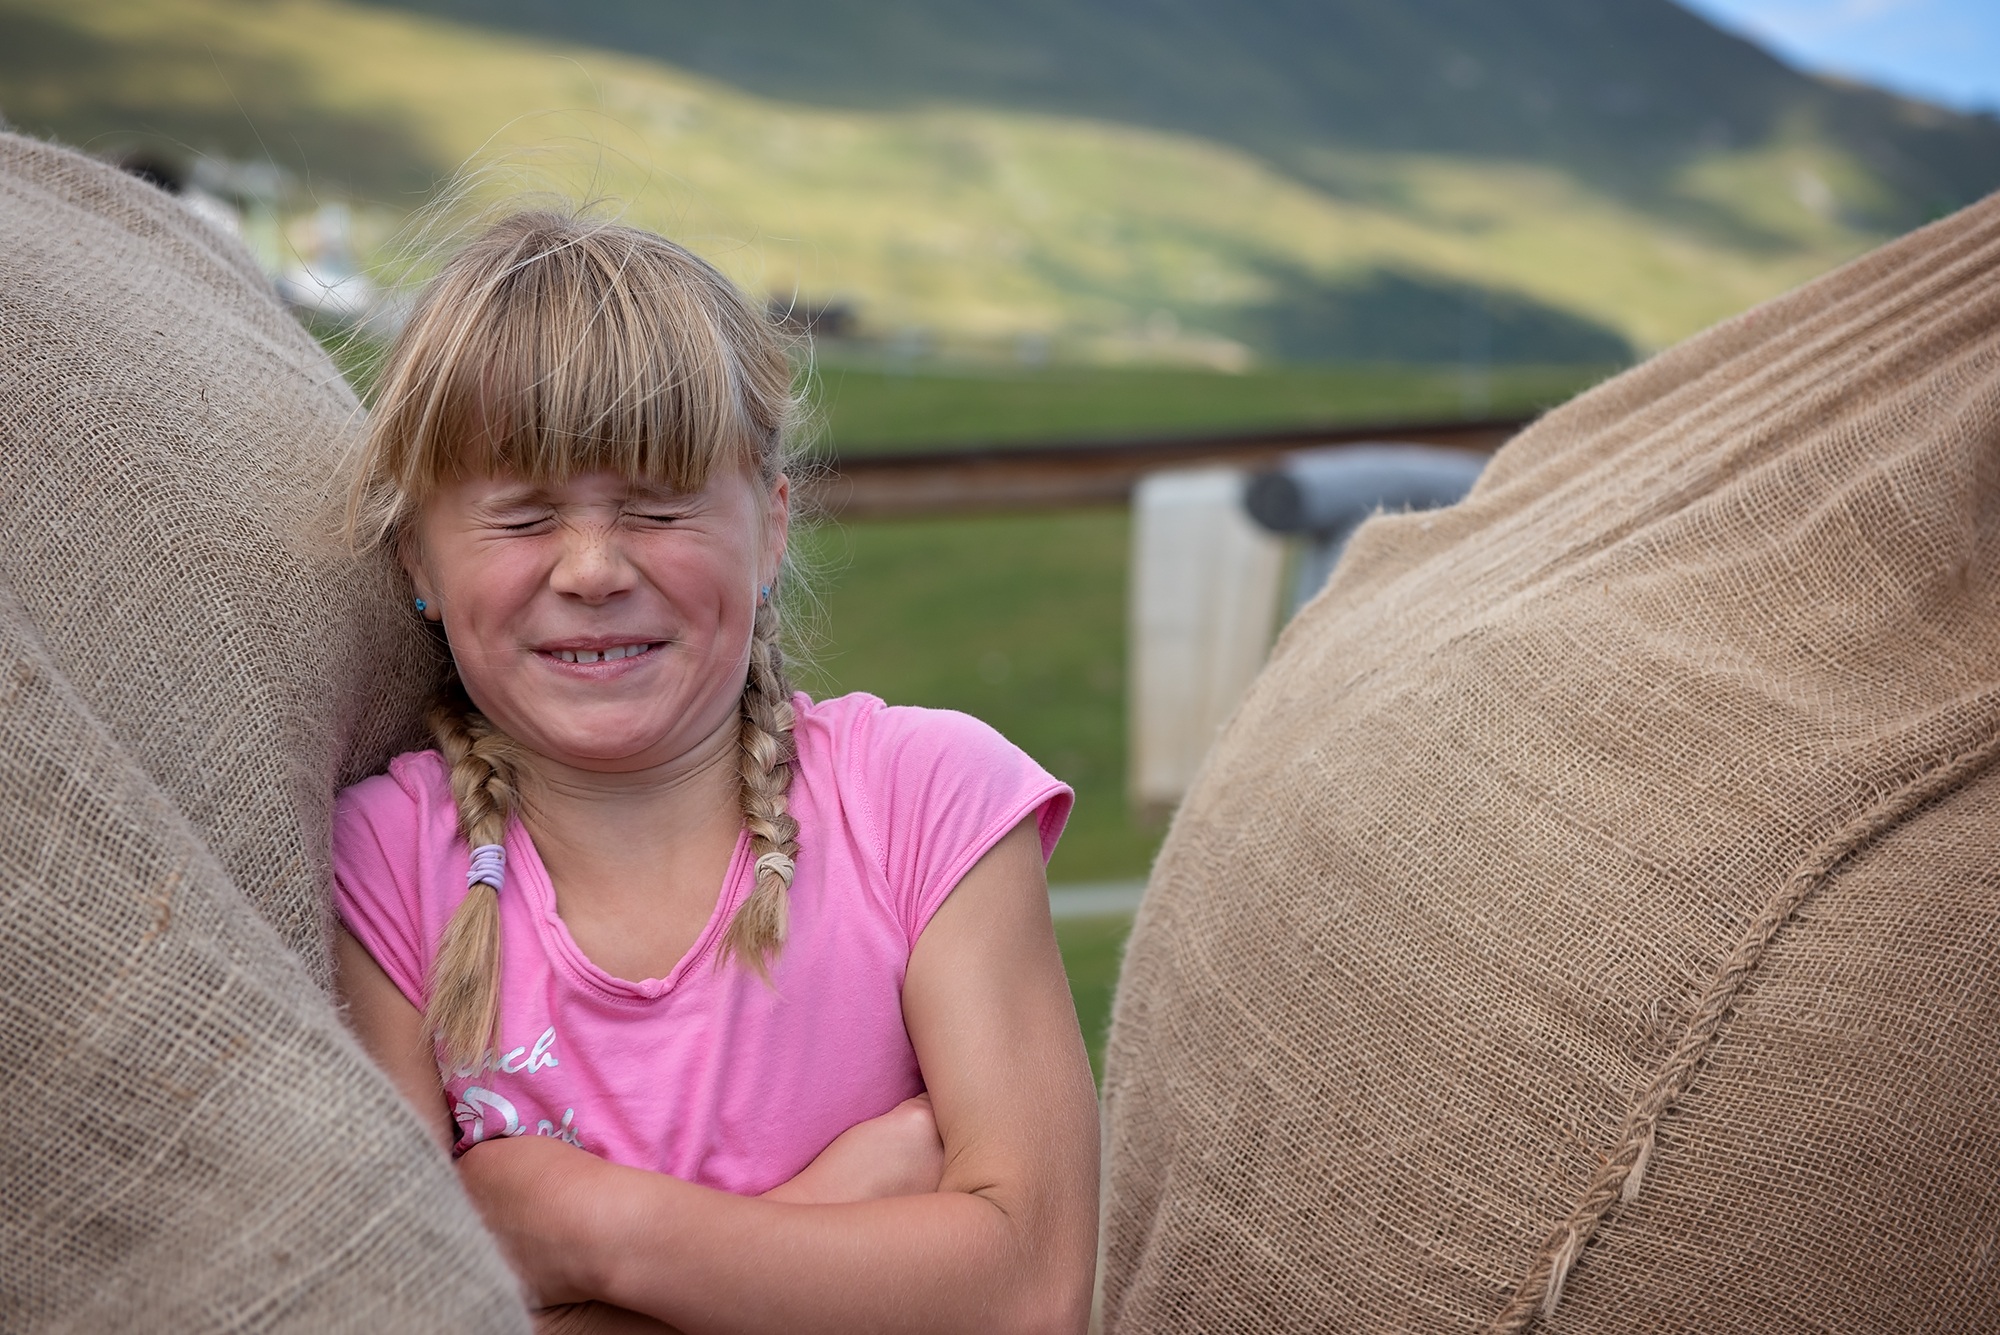
man, person, people, girl, play, vacation, male, spring, action, child, human, movement, close, facial expression, skill, smile, face, family, ceremony, out, emotion, mimic, skill game, jute bags, sack game, action game